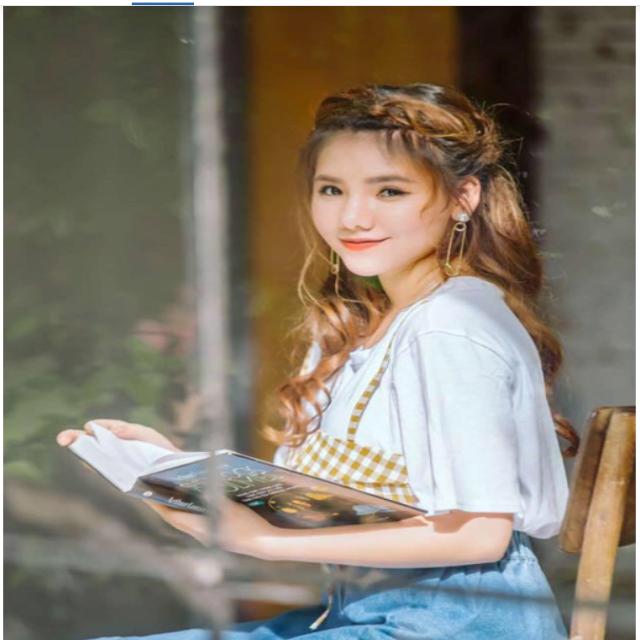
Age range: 13-20